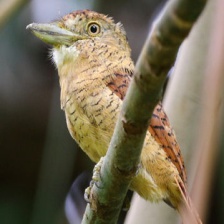
Species: BARRED PUFFBIRD
Scientific name: NYSTALUS RADIATUS